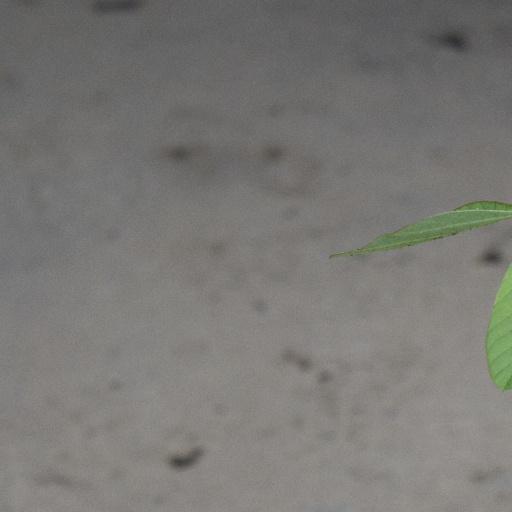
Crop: soybean